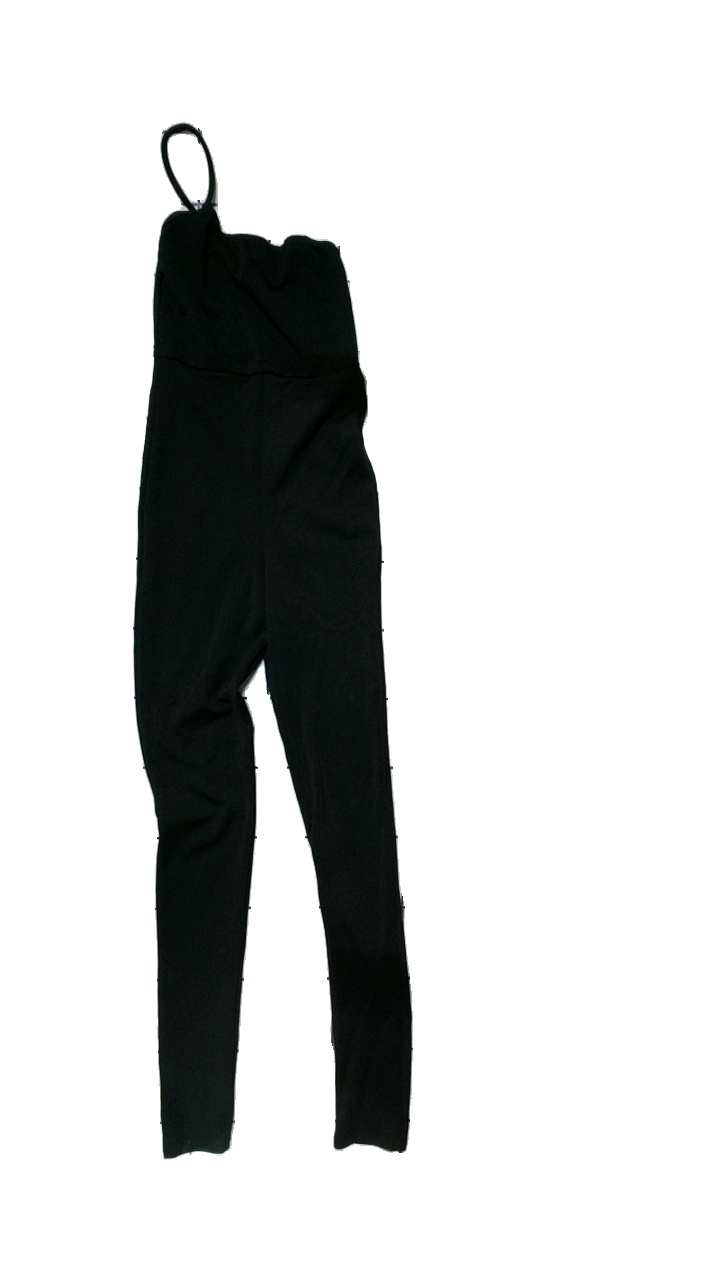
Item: Dress (Ladies)
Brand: Pretty Little Thing
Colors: Black
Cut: None, Tight
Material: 95% polyester, 5% elastane
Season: All
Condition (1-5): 4
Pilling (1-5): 4
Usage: Reuse
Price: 50-100